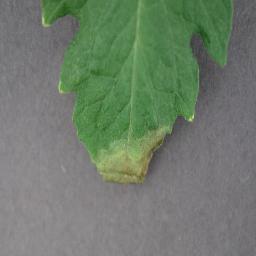
Label: Tomato___Late_blight